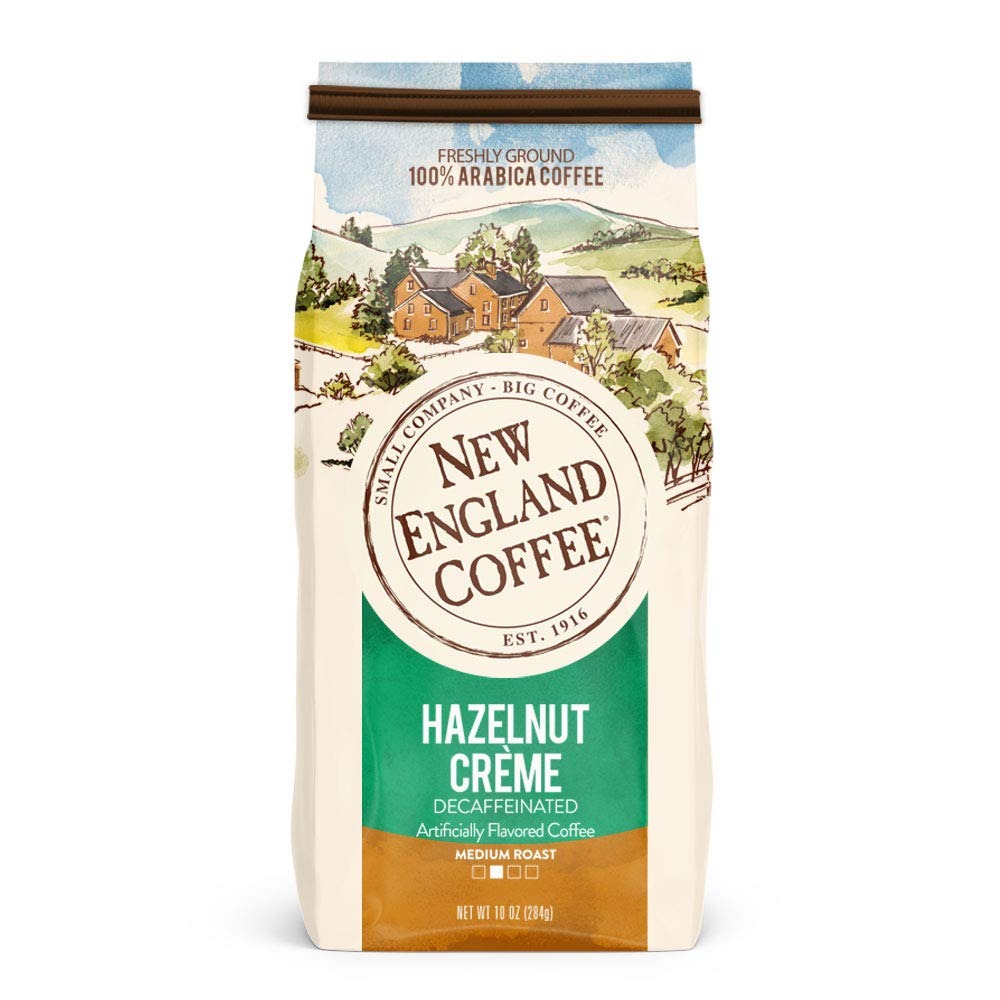
Item Name: New England Coffee Hazelnut Crème Decaffeinated Medium Roast Ground Coffee, 10oz Bag (Pack of 3)
Bullet Point 1: Decaf Hazelnut Crème Coffee: Rich, nutty overtones in our signature blend of decaffeinated 100% Arabica coffee for a mellow yet flavorful cup
Bullet Point 2: Ground Coffee: Made of 100% Arabica coffee. Gluten free and Certified Kosher ground coffee. Use only fresh water when brewing the coffee grounds for smooth taste and flavor
Bullet Point 3: Small Batch Roast: Sourced from the finest coffee growing regions, our premium coffees are always 100% Arabica coffee beans, which are small-batch roasted for consistently balanced flavor every time
Bullet Point 4: Family Tradition: For more than 100 years, New England Coffee has roasted our premium coffee the same time tested way right in New England. So you can count on deliciously consistent flavor cup after cup, sip after sip
Bullet Point 5: Sustainability: With the changing climate in mind, our Sustainable Cup Project is designed to plant a better tomorrow. Results provide social, economic and environmental enhancements for farmers and their communities
Value: 30.0
Unit: Ounce

Price: 16.29